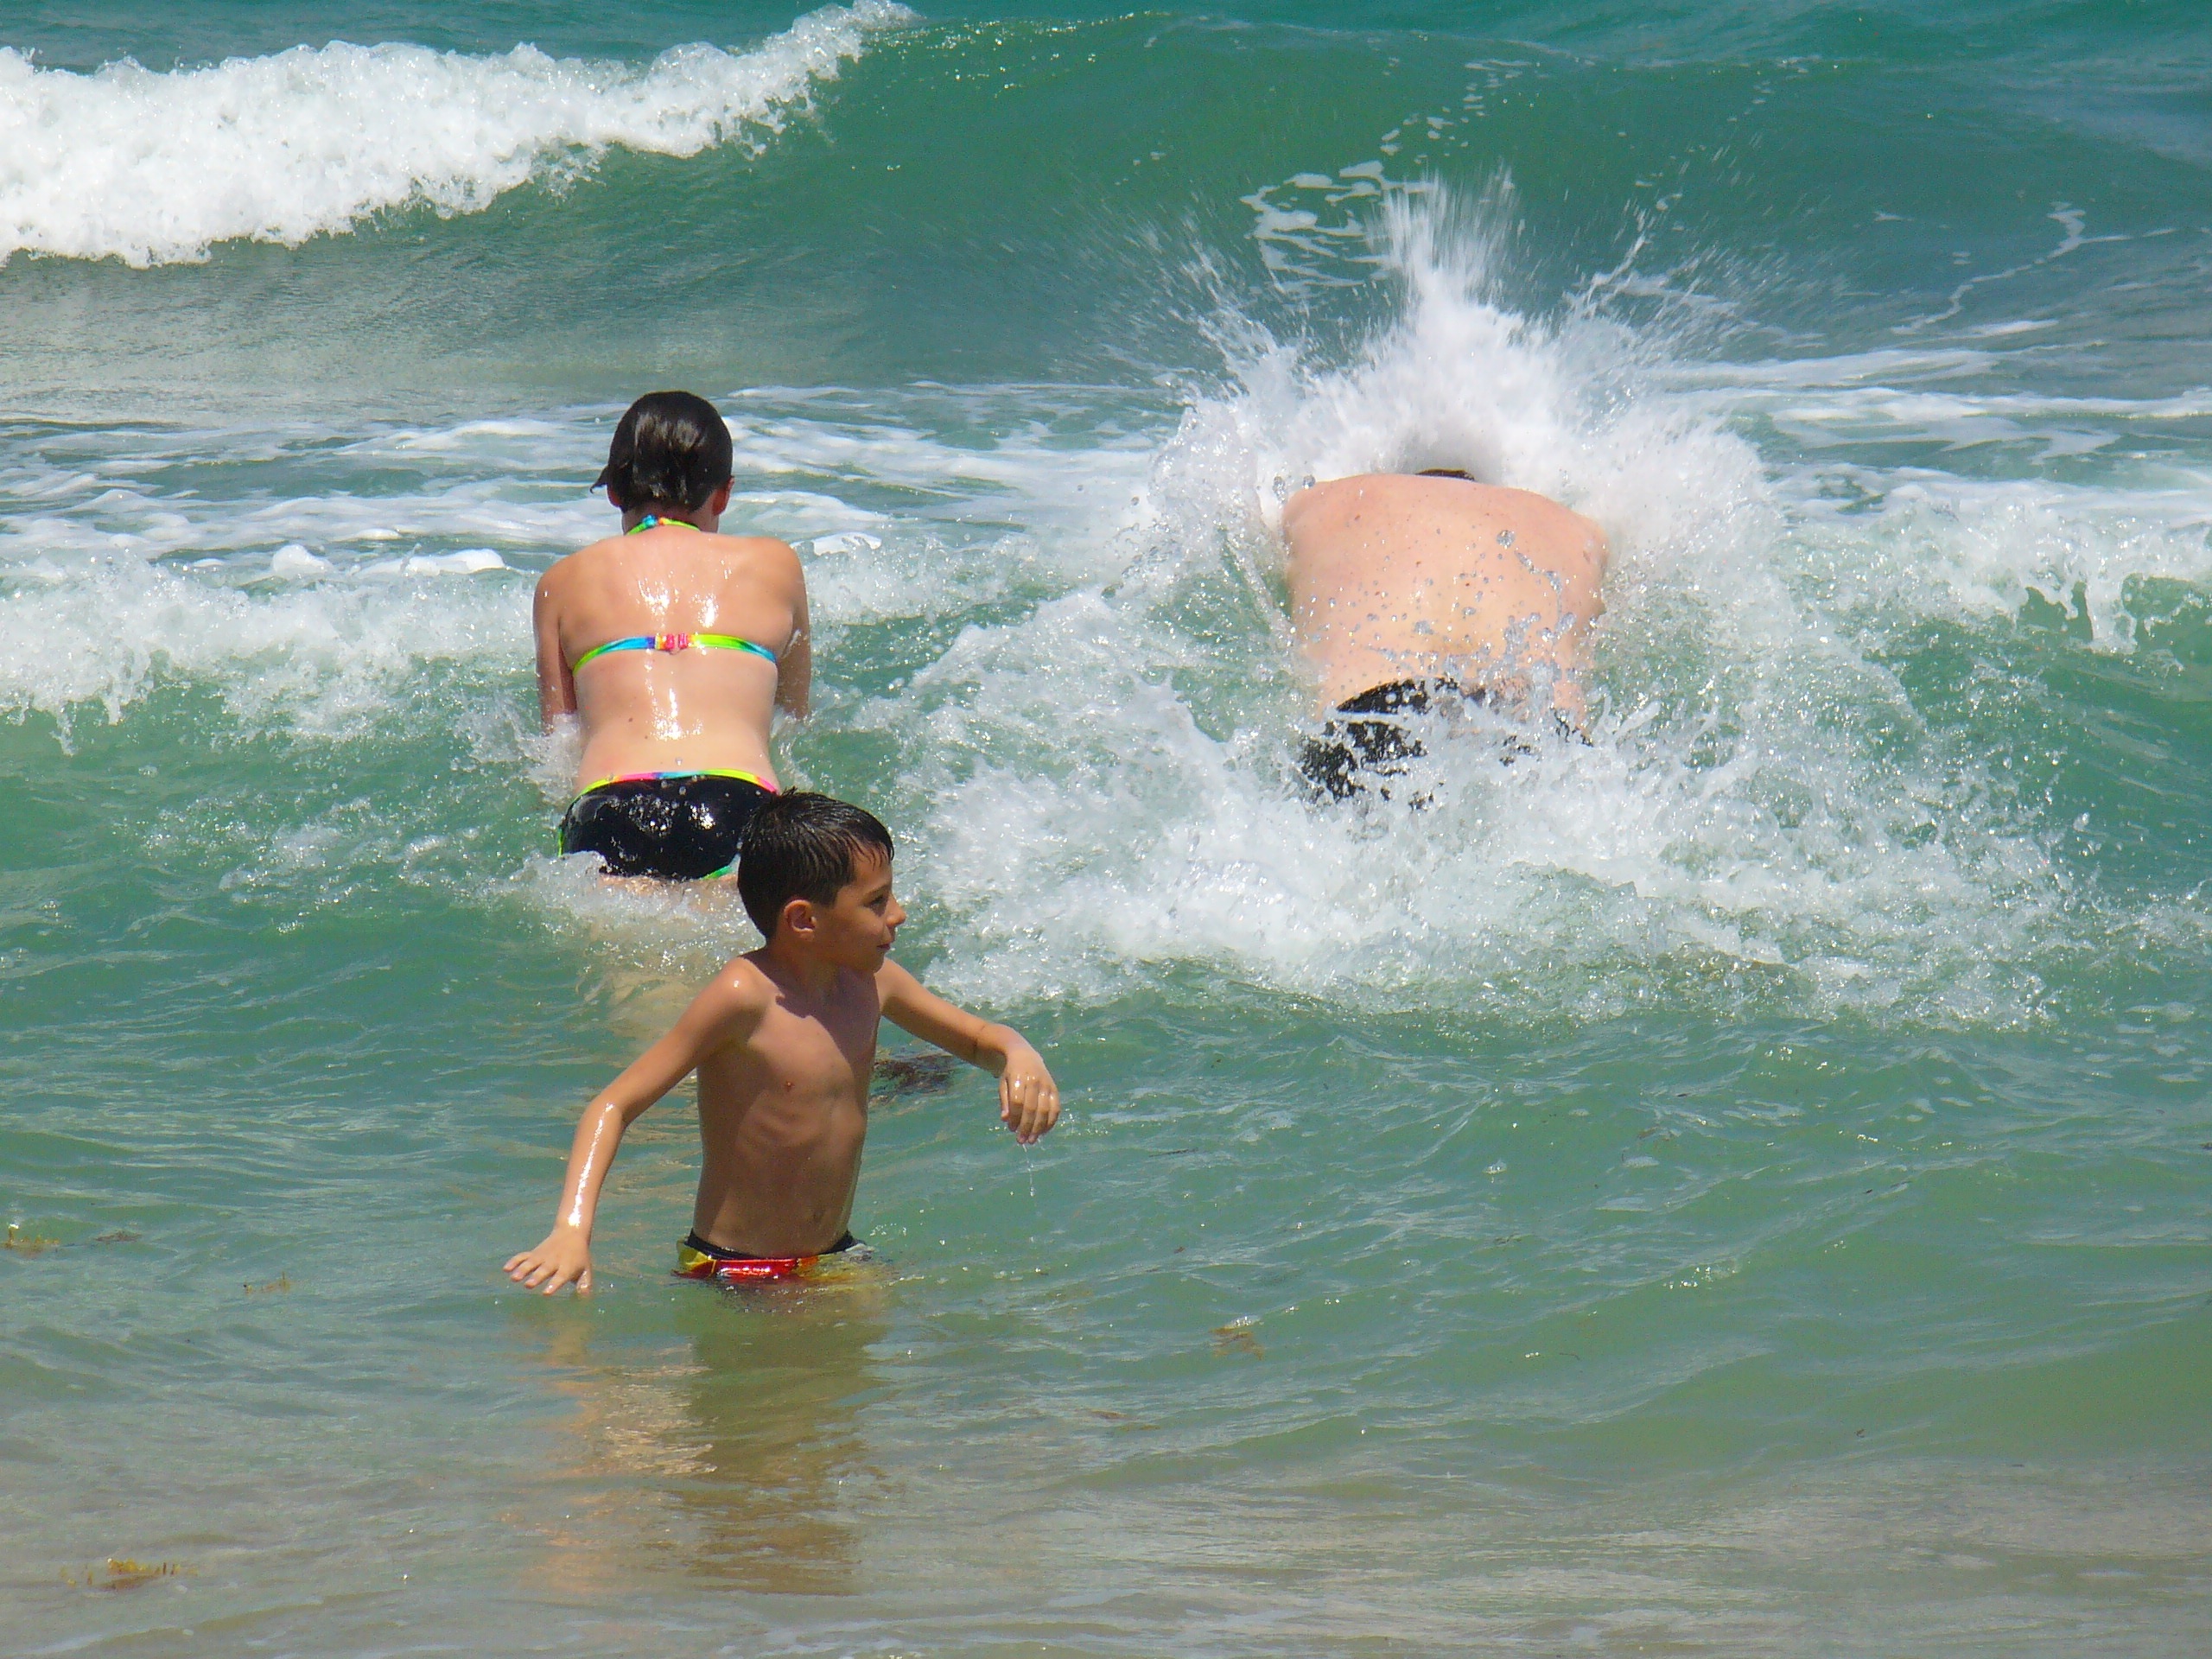
man, beach, sea, coast, water, sand, ocean, people, girl, sun, shore, wave, boy, wet, tide, summer, vacation, travel, coastline, seaside, splash, usa, child, blue, swimming, ocean wave, dive, caucasian, outdoors, family, waves, children, sports, day, atlantic, vacations, skimboarding, beach sand, beach fun, family vacation, family on beach, family beach, wind wave, bodyboarding